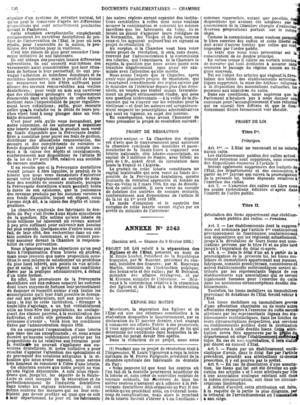
L’histoire de la laïcité en France est la naissance et le développement de ce principe jusqu'à l'époque contemporaine.
La loi concernant la séparation des Églises et de l'État est une loi française codifiant la laïcité. Adoptée le 9 décembre 1905 à l’initiative du député républicain-socialiste Aristide Briand, Elle est un des actes fondateurs de la sécularisation de l’État, concluant un affrontement violent qui a opposé deux conceptions sur la place des Églises dans la société française pendant presque vingt-cinq ans.